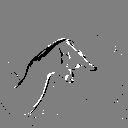
ASL letter: q